Mamiya Rinzō

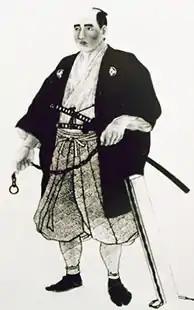
Mamiya Rinzō

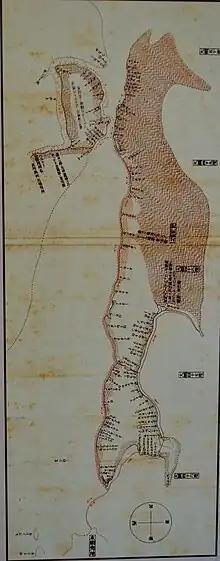
Map of Sakhalin and Lower Amur, compiled by Mamiya Rinzo in 1810

Mamiya was born in 1775 in Tsukuba District, Hitachi Province, in what is now Tsukubamirai, Ibaraki Prefecture. Later in life he would become an undercover agent for the Tokugawa shogunate. He is best known for his exploration and mapping of Sakhalin (known to the Japanese as 樺太, "Karafuto"), which resulted in his discovery that Sakhalin was indeed an island and not connected to the Asian continent, although this had already been discovered by Jean-François de La Pérouse in 1787, who charted most of the Strait of Tartary. The strait would later be named after him in Japan as the Mamiya Strait.